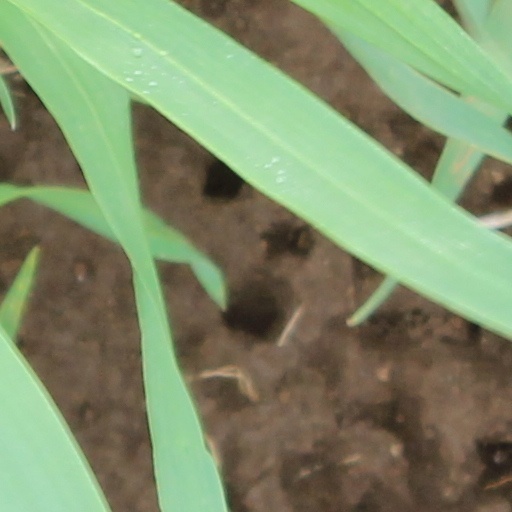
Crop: wheat